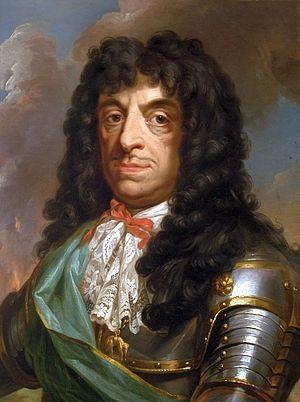
Le liberum veto était un outil parlementaire de veto en usage entre 1652 et 1791 dans la diète de la République des Deux Nations. Il s'agissait d'une règle d'unanimité de vote qui autorisait n'importe quel député du Sejm à forcer un arrêt immédiat de la session en cours en criant « Nie pozwalam ! » et à reporter toutes les mesures précédemment abordées jusqu'à l'élection d'une nouvelle diète. Elle était basée sur le principe que comme tous les nobles polonais étaient égaux entre eux, chaque mesure qui était proposée devant le Sejm devait être adoptée à l'unanimité.
Le Traité de Bromberg ou traité de Wehlau-Bromberg conclu entre Jean-Casimir de Pologne et le Grand Électeur Frédéric-Guillaume Ier de Brandebourg, à Bromberg le 6 novembre 1657, disposait qu'en échange de son appui militaire dans la Grande guerre du Nord et de la restitution de la Varmie à la Pologne, le prince de Hohenzollern-Brandebourg bénéficie de la souveraineté héréditaire sur le Duché de Prusse, et des districts poméraniens de Lauenburg et Bütow ; qu'en outre Draheim et Elbing soient remis en gage à la Marche de Brandebourg.
L'abbaye Saint-Martin de Nevers, en latin Sanctus Martinus Nivernenfis, est une abbaye située à Nevers, actuel département de la Nièvre, en Bourgogne, France.